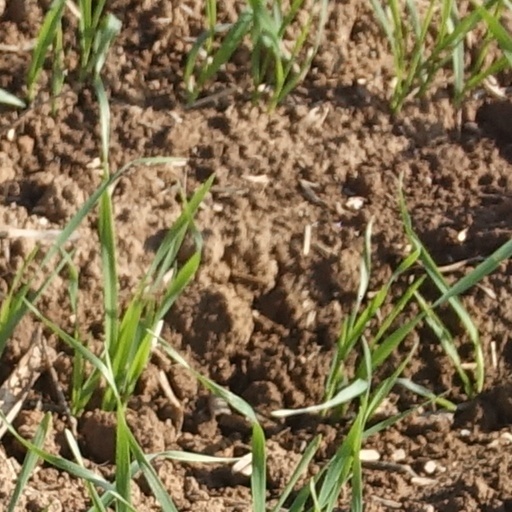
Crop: wheat